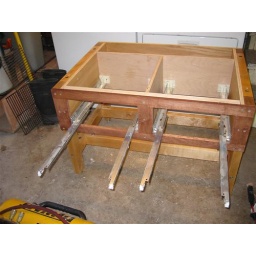
Blum Tandem under mount drawer slides.